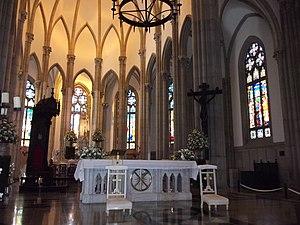
La cathédrale Saint-Pierre de Alcântara se situe dans la ville de Petrópolis, dans une région montagneuse de l’État de Rio de Janeiro au Brésil. La cathédrale est consacrée à saint Pierre de Alcântara, saint patron de la ville et de la monarchie brésilienne.